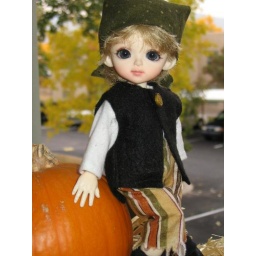
The colors in Satchel's pants are echoed in the trees in the background.